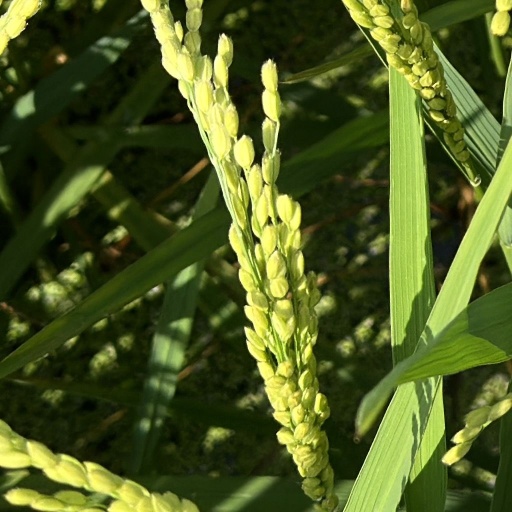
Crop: rice